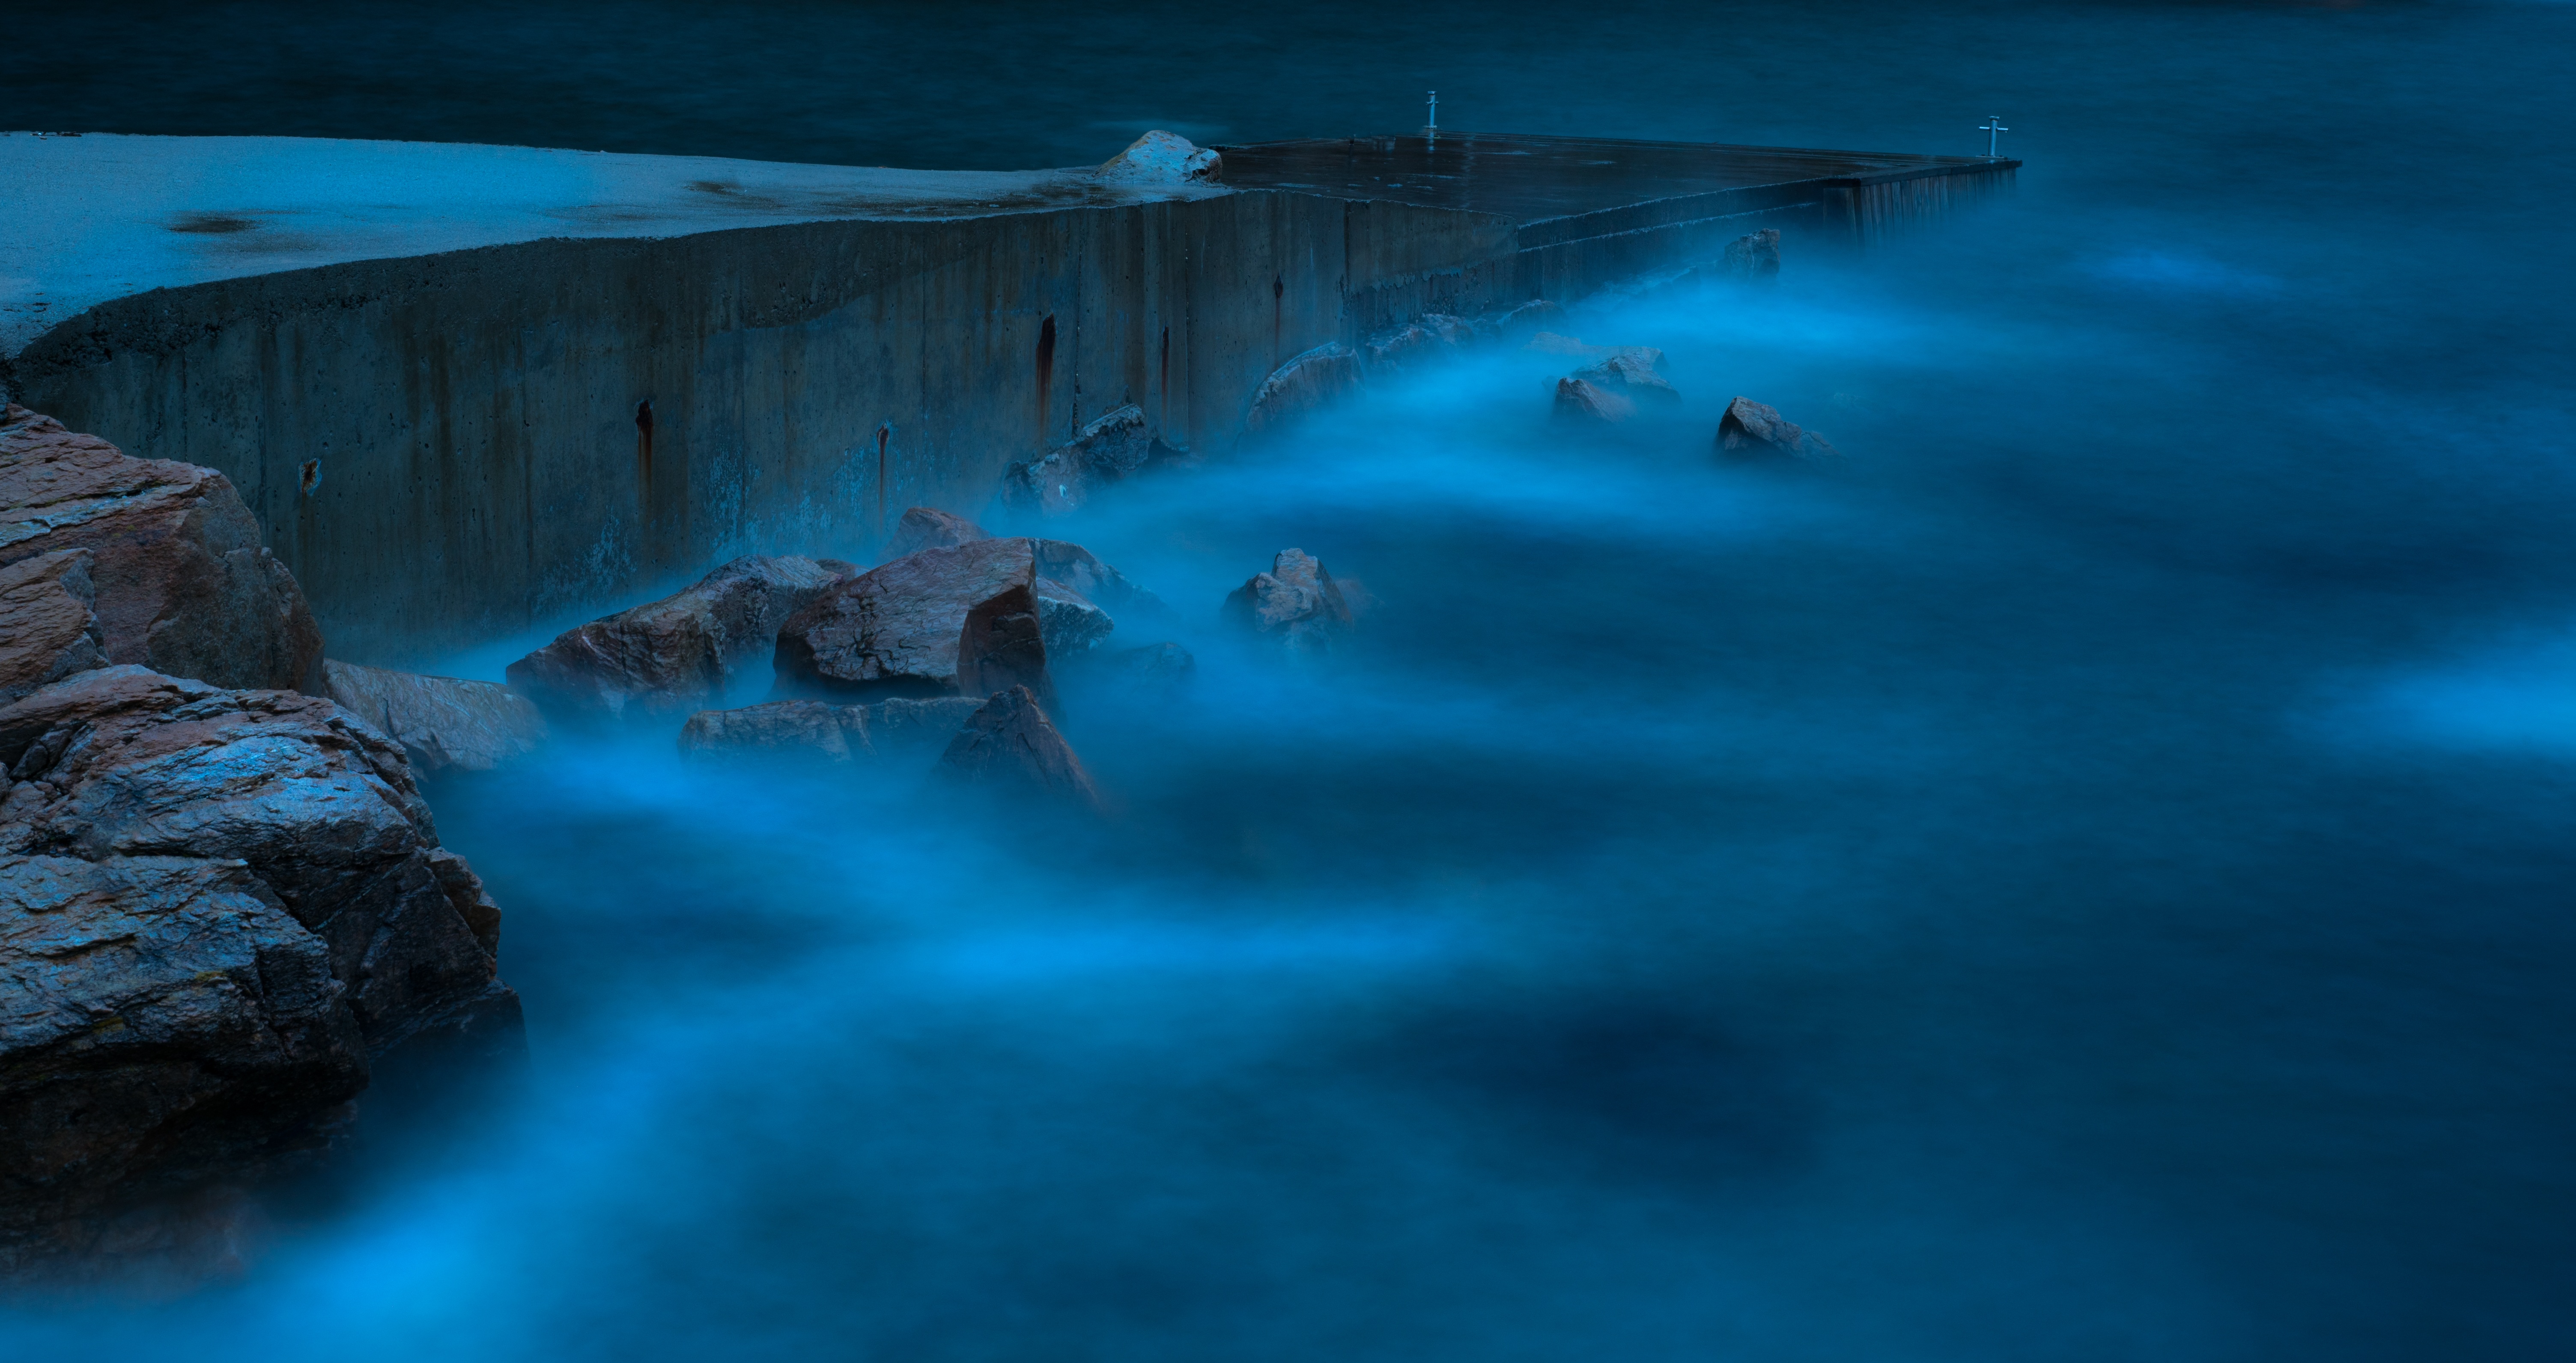
sea, water, ocean, night, wave, old, underwater, reflection, blue, terrain, screenshot, kai, computer wallpaper